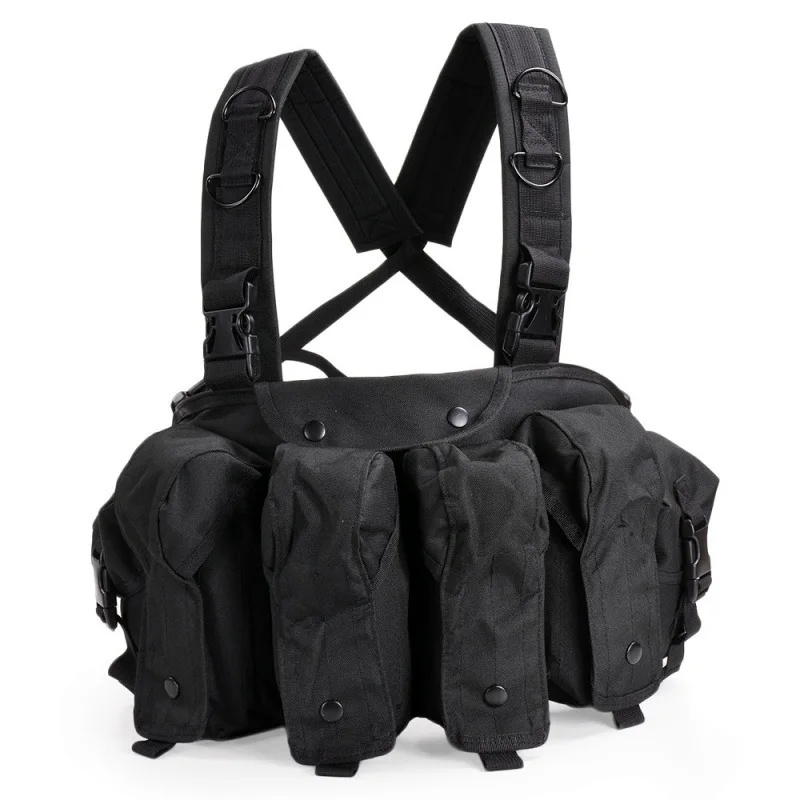
Tactical AK Belly Vest Multifunctional Outdoor Sports CS Field Training
Specs: Model: MT - 101 Dimensions: 50cm (W) x 28cm (H), waist circumference 70cm Weight: 800 g Color: black, mud color. Army green.CP camouflage. Acu camouflage. Jungle camouflage. Material: 600D nylon fabric.
Brand: Biu Blaster
Category: Sporting Goods > Outdoor Recreation > Hunting & Shooting > Airsoft > Airsoft Protective Gear